Ayyubid dynasty

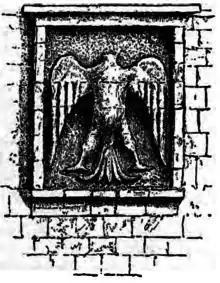
Late 19th-century sketch of the "Eagle of Saladin" on the walls of the Cairo Citadel, Egypt. It was historically described as having two heads, now missing. It is commonly identified as Saladin's emblem, though historical sources do not confirm this.

The progenitor of the Ayyubid dynasty, Najm ad-Din Ayyub ibn Shadhi, belonged to the Kurdish Rawadiya tribe, itself a branch of the large Hadhabani tribe. Ayyub's ancestors settled in the town of Dvin, in northern Armenia. The Rawadiya were part of the political-military elite of the town.